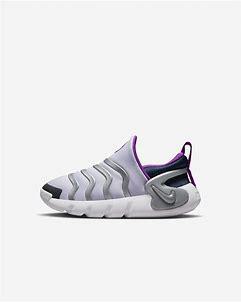
Brand: Nike
Model: Dynamo Go